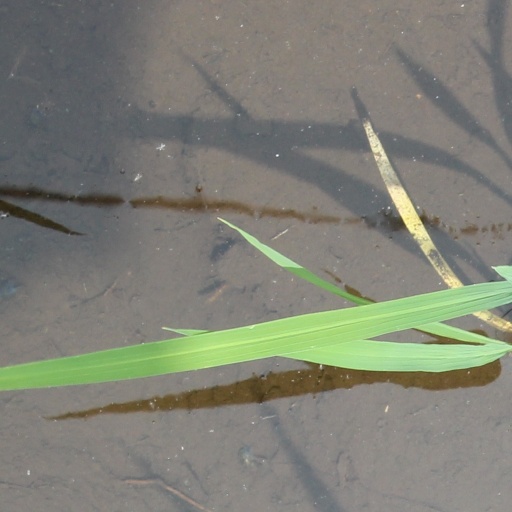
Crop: rice